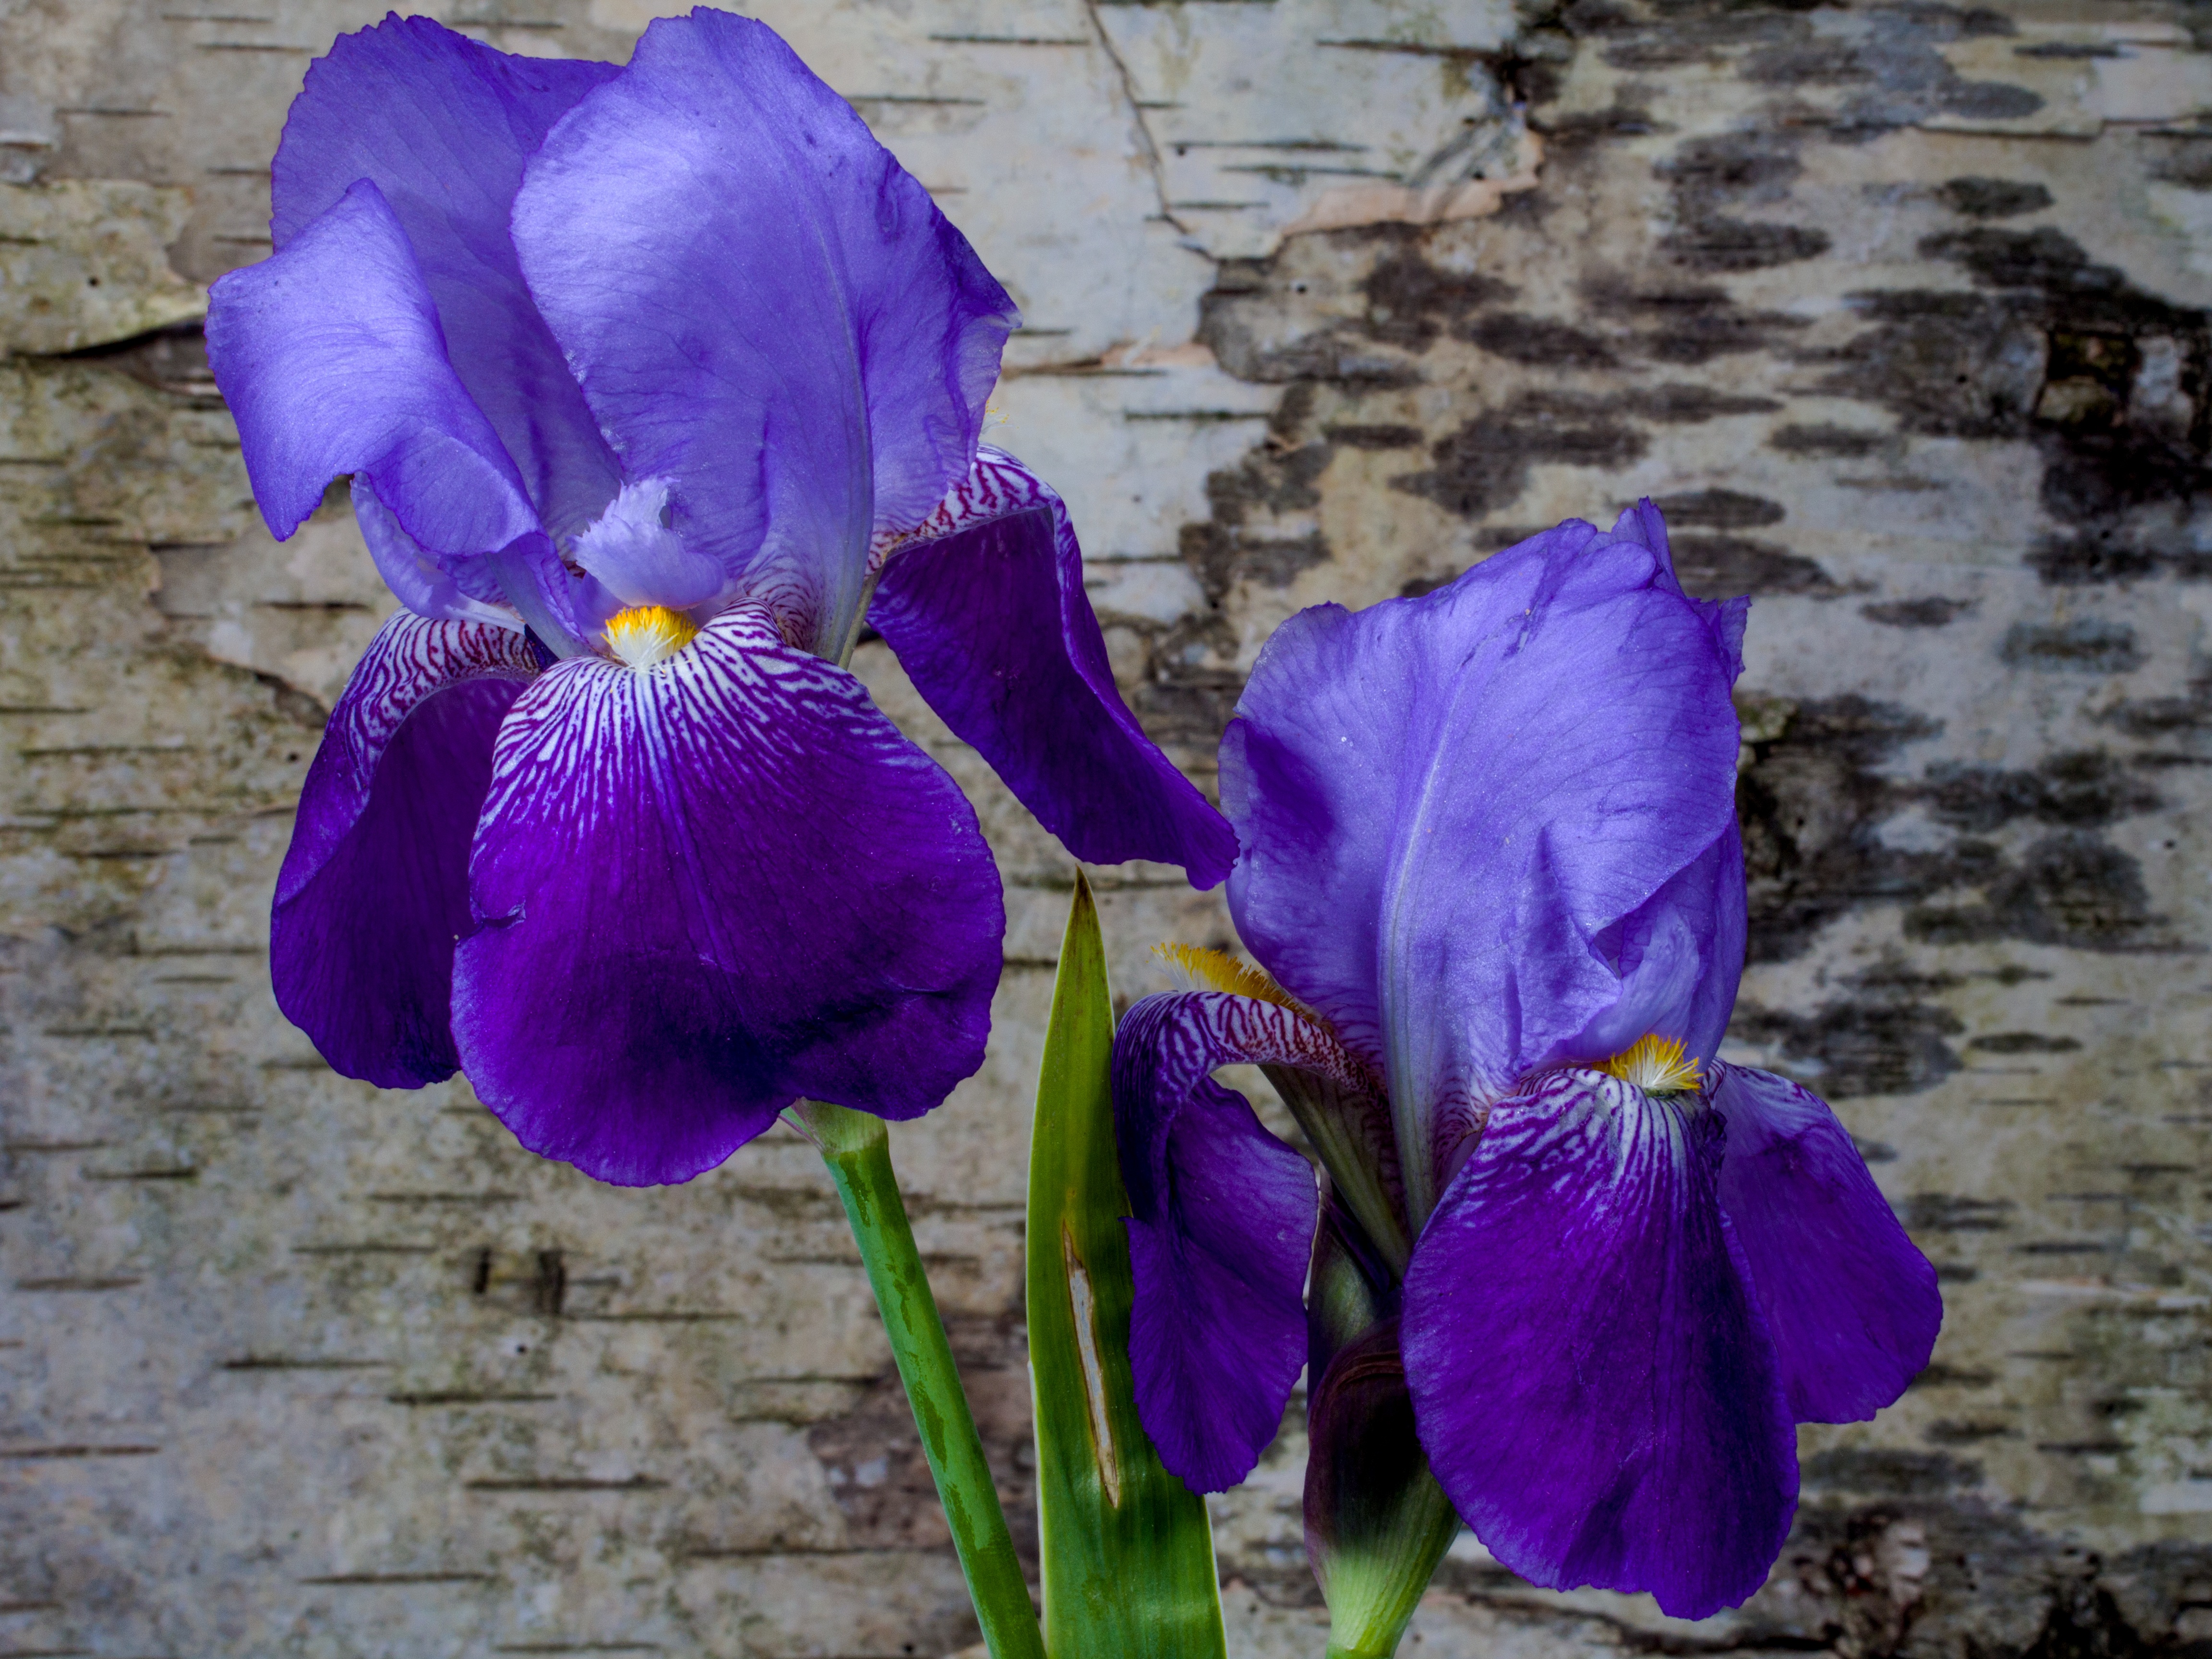
plant, flower, purple, petal, spring, botany, flora, iris, eye, organ, crocus, iridaceae, flowering plant, birch bark, land plant, iris family